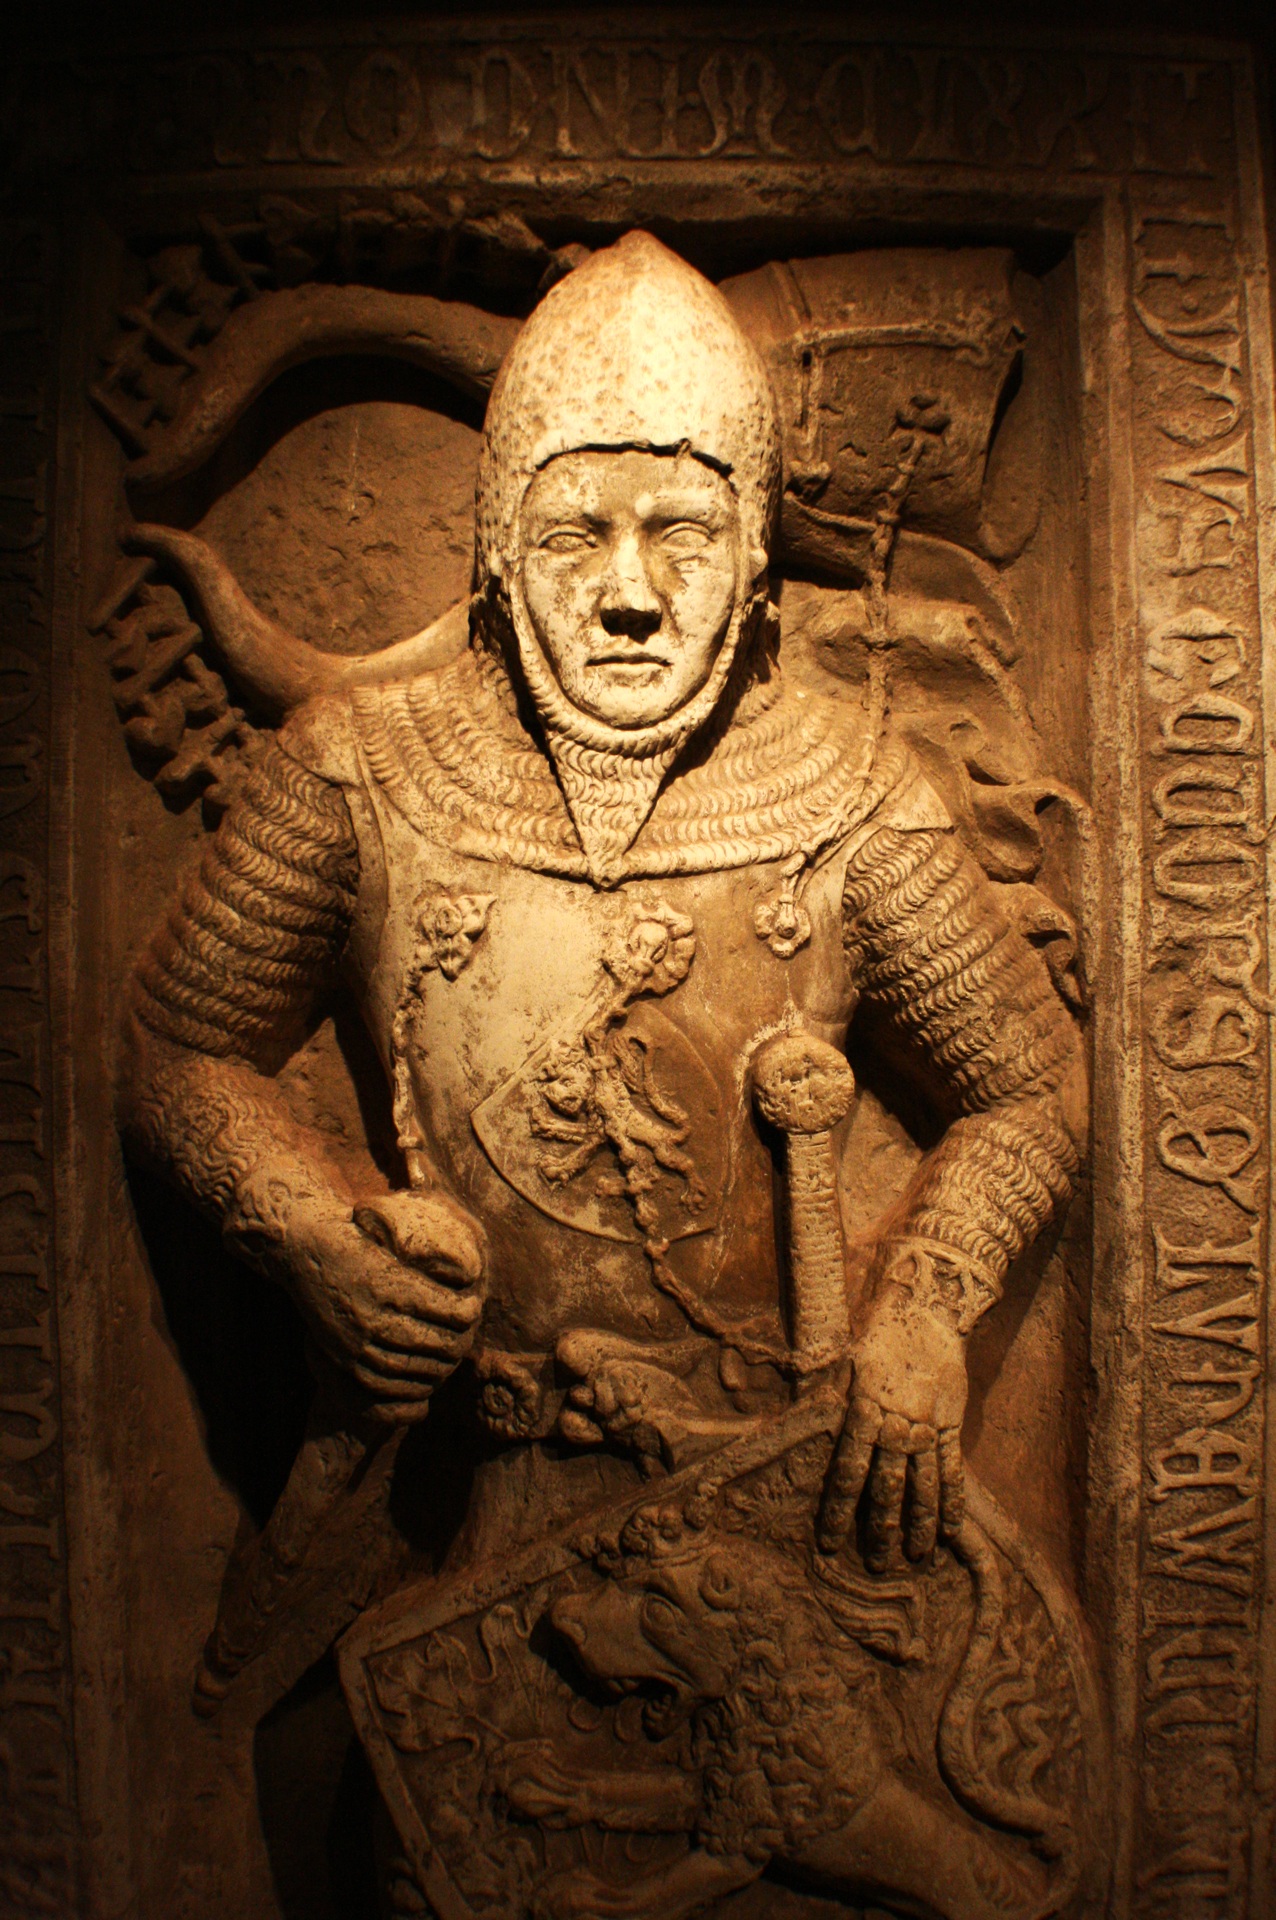
stone, monument, statue, portrait, symbol, metal, plate, brown, religion, memory, cemetery, death, lion, grave, face, sculpture, art, temple, knight, latin, helm, weapons, shield, history, carving, relief, past, middle ages, mythology, armor, coat of arms, stone carving, swords, fictional character, gautama buddha, ancient history